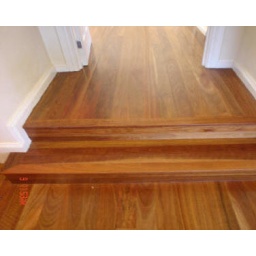
spotted gum floor in west ryde by Timber Floors Pty Ltd